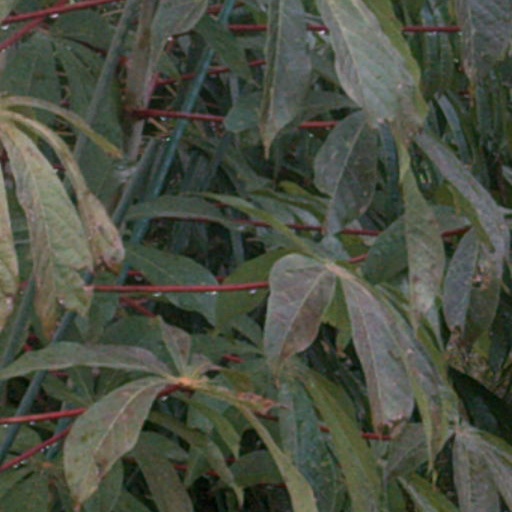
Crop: cassava